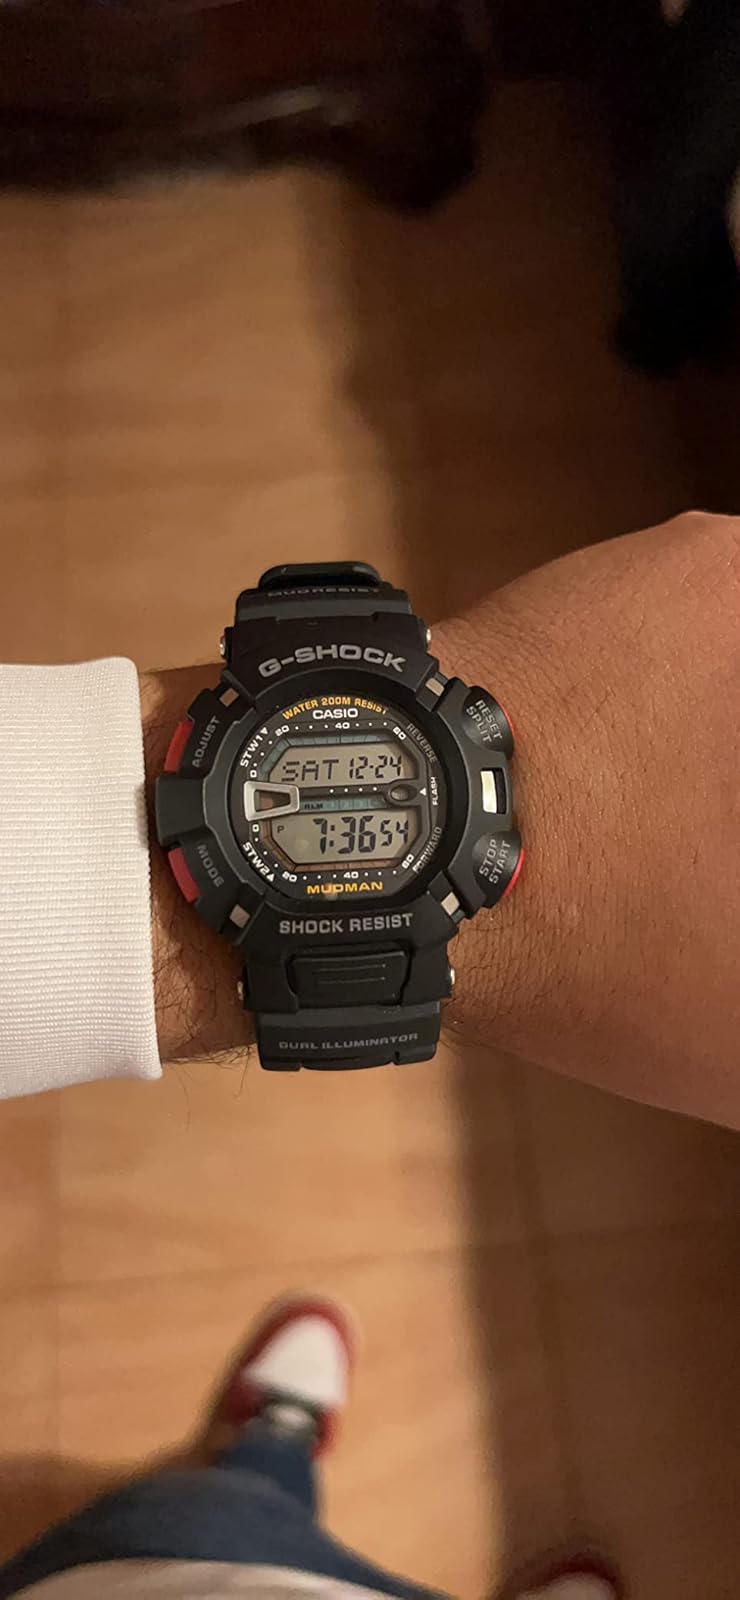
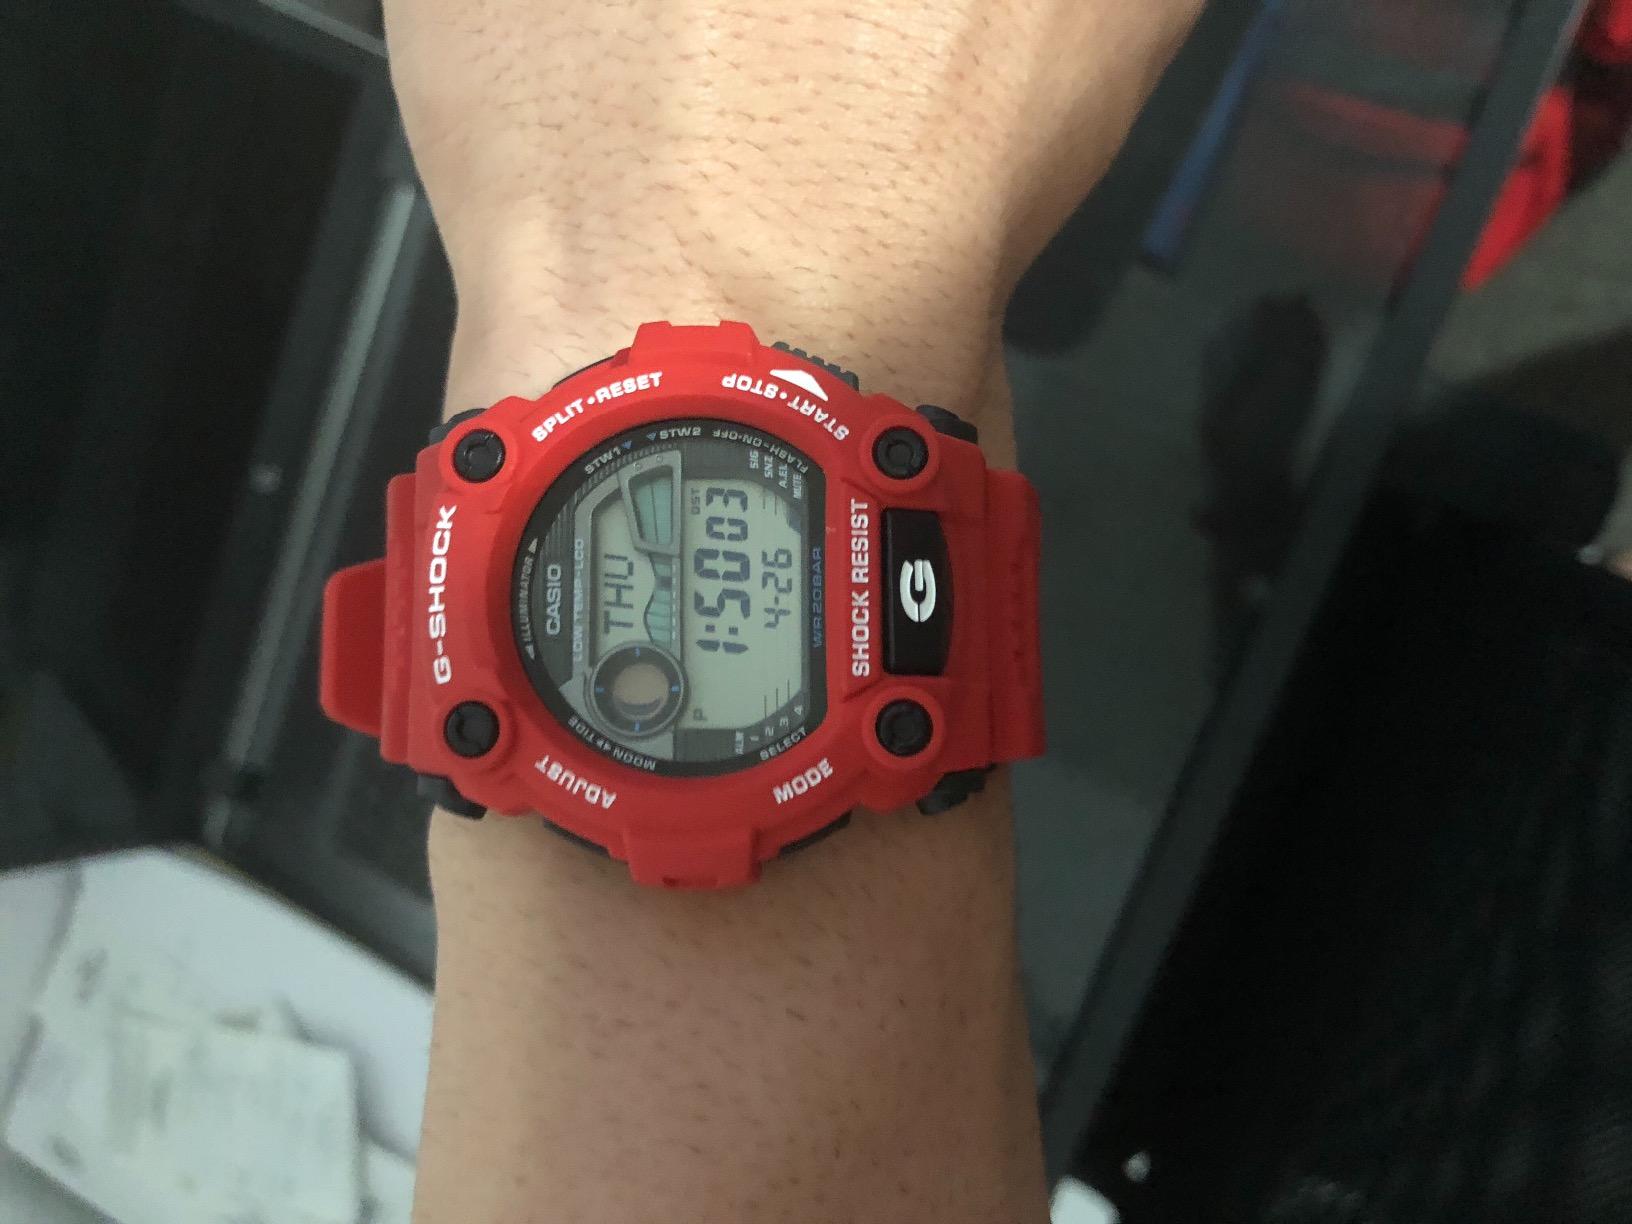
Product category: accessories_watch
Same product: no